Andy Roddick

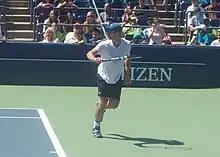
Roddick at 2011 US Open

Roddick is often called "A-Rod", a play on the nickname of New York Yankees baseball star Alex Rodriguez, referring to his first initial and the first syllable of his last name.